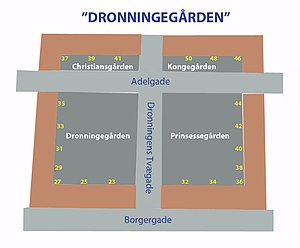
Dronningegården
RIds af Dronningegården i København
Fredet byggeri i fire adskilte komplekser omkring krydset mellem Adelgade og Dronningens Tværgade, opført i 1940'erne og 1950'erne
Dronningegården er et byggeri i Københavns Indre by, beliggende omkring krydset mellem Adelgade og Dronningens Tværgade.